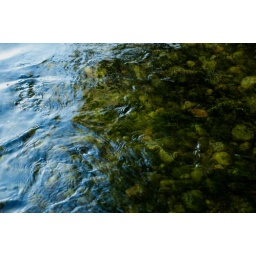
The water has sky in it.